Once and for All (novel)

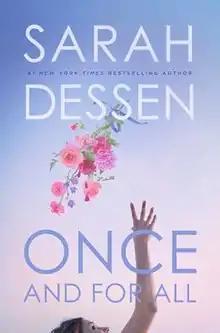
First edition

Once and for All is the fourteenth novel by Sarah Dessen. It was published in hardcover on June 6, 2017 and in paperback on May 22, 2018. According to Dessen's website, she was worried she no longer had anything to say after her novel "Saint Anything" was released in 2015. Surrounded by two people planning weddings and their desire for "wanting things to go perfectly," she felt something needed to be said about the amount of things in our lives we want to go "perfect". And so, "Once and for All" was written.